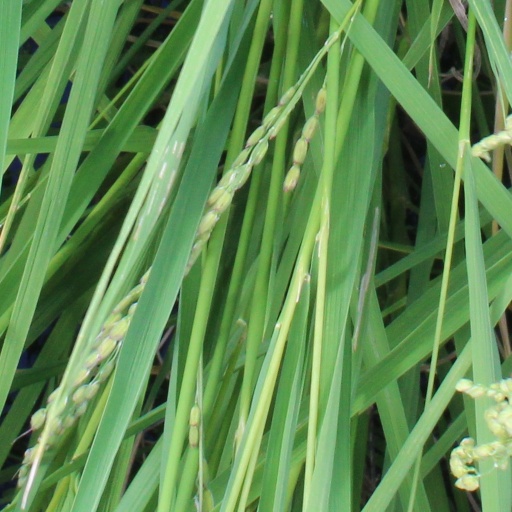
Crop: rice